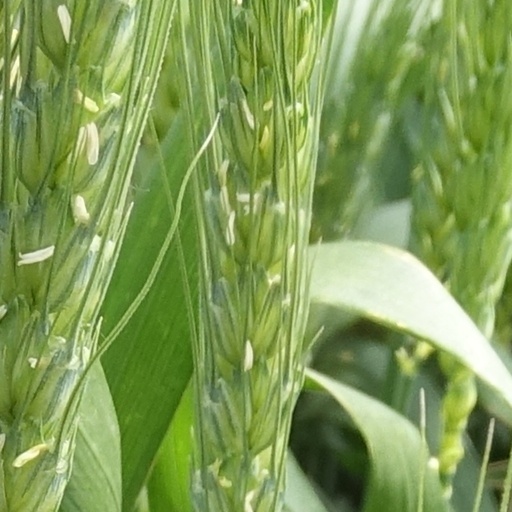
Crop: wheat